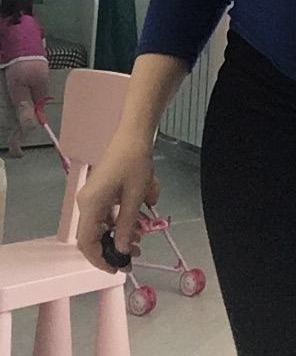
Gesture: no_gesture